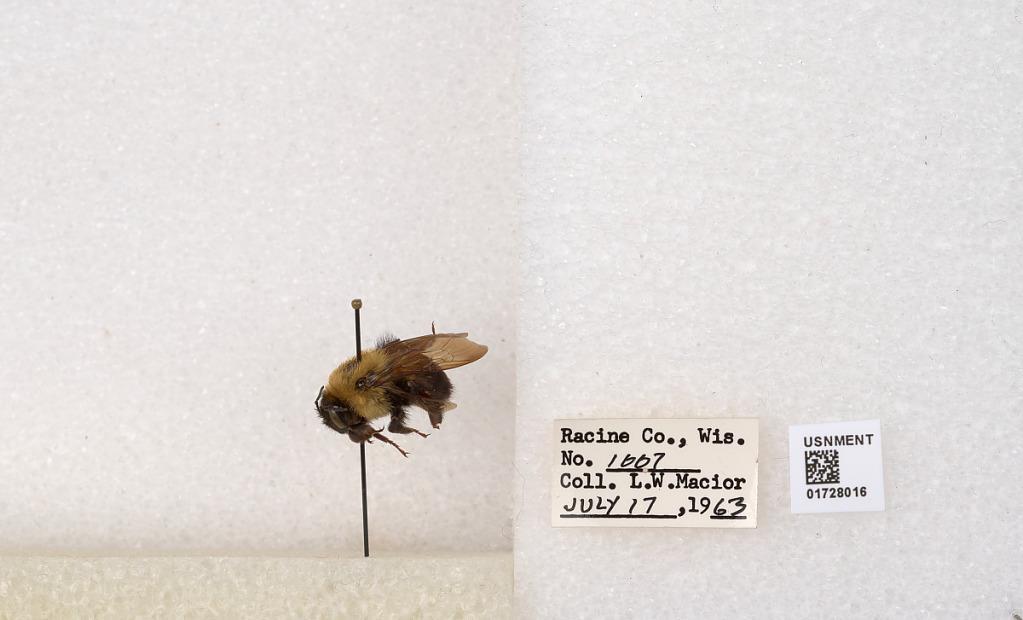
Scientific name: Bombus (Separatobombus) griseocollis (De Geer)
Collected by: L. Macior
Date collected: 1963-7-17
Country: United States
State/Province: Wisconsin
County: Racine
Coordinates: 42.7299, -87.8123